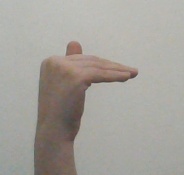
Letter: khaa